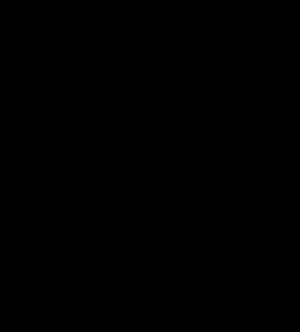
Tyr (gud) / Karakteristik / Den nordgermanske Tyr
*Tiwaz-runen forbindes med Tyr.
Tyr er i nordisk mytologi en af aserne. Den lille rolle, Tyr spiller i den bevarede nordiske mytelitteratur, tyder på, at han i den sene før-kristne periode, hvor den skriftlige overlevering blev til, kom i skyggen af Odin og Thor. Desuden peger stednavnematerialet på, at Tyr i vikingetiden hovedsageligt blev dyrket i Danmark. Han fremstilles som rets- og krigsgud.